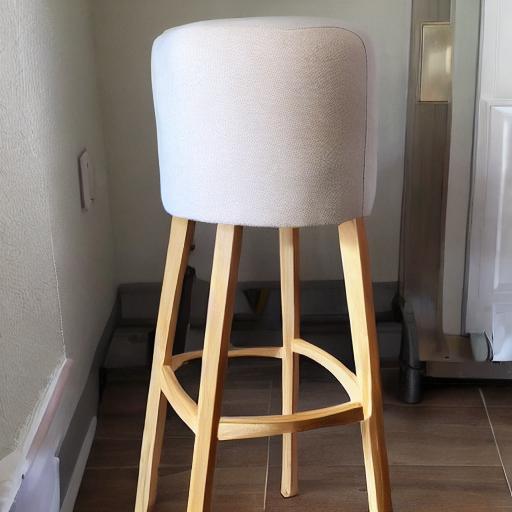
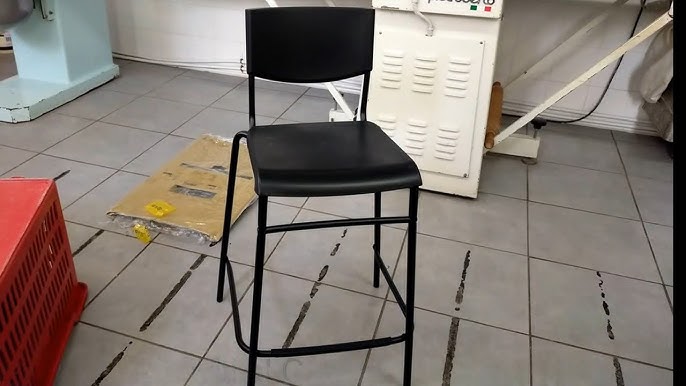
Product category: stool
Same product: no